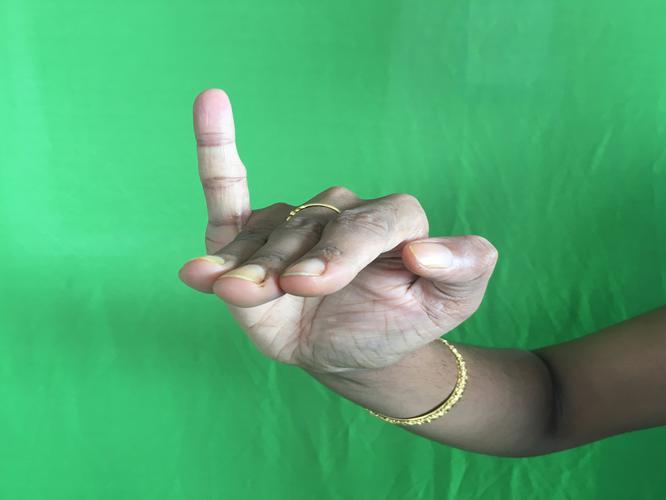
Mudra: Hamsapaksha
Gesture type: double_hand